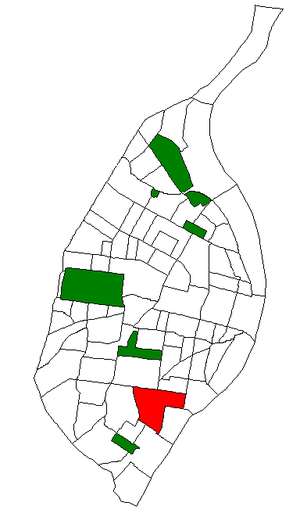
Dutchtown est un quartier de Saint-Louis dans le Missouri. Il est appelé Dutch de Deutsch, c'est-à-dire, allemand, car il fût le centre principal de l'allemand-Américain du sud de Saint-Louis au début du 19e siècle. Il était à l'origine le site de Concordia Seminary, Concordia Publishing House, l'Hôpital Luthérien et d'autres organisations de la communauté Allemande. Le siège de la German Cultural Society réside toujours ici.